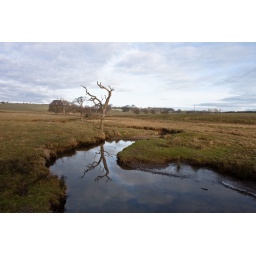
Reflected tree in a muddy field